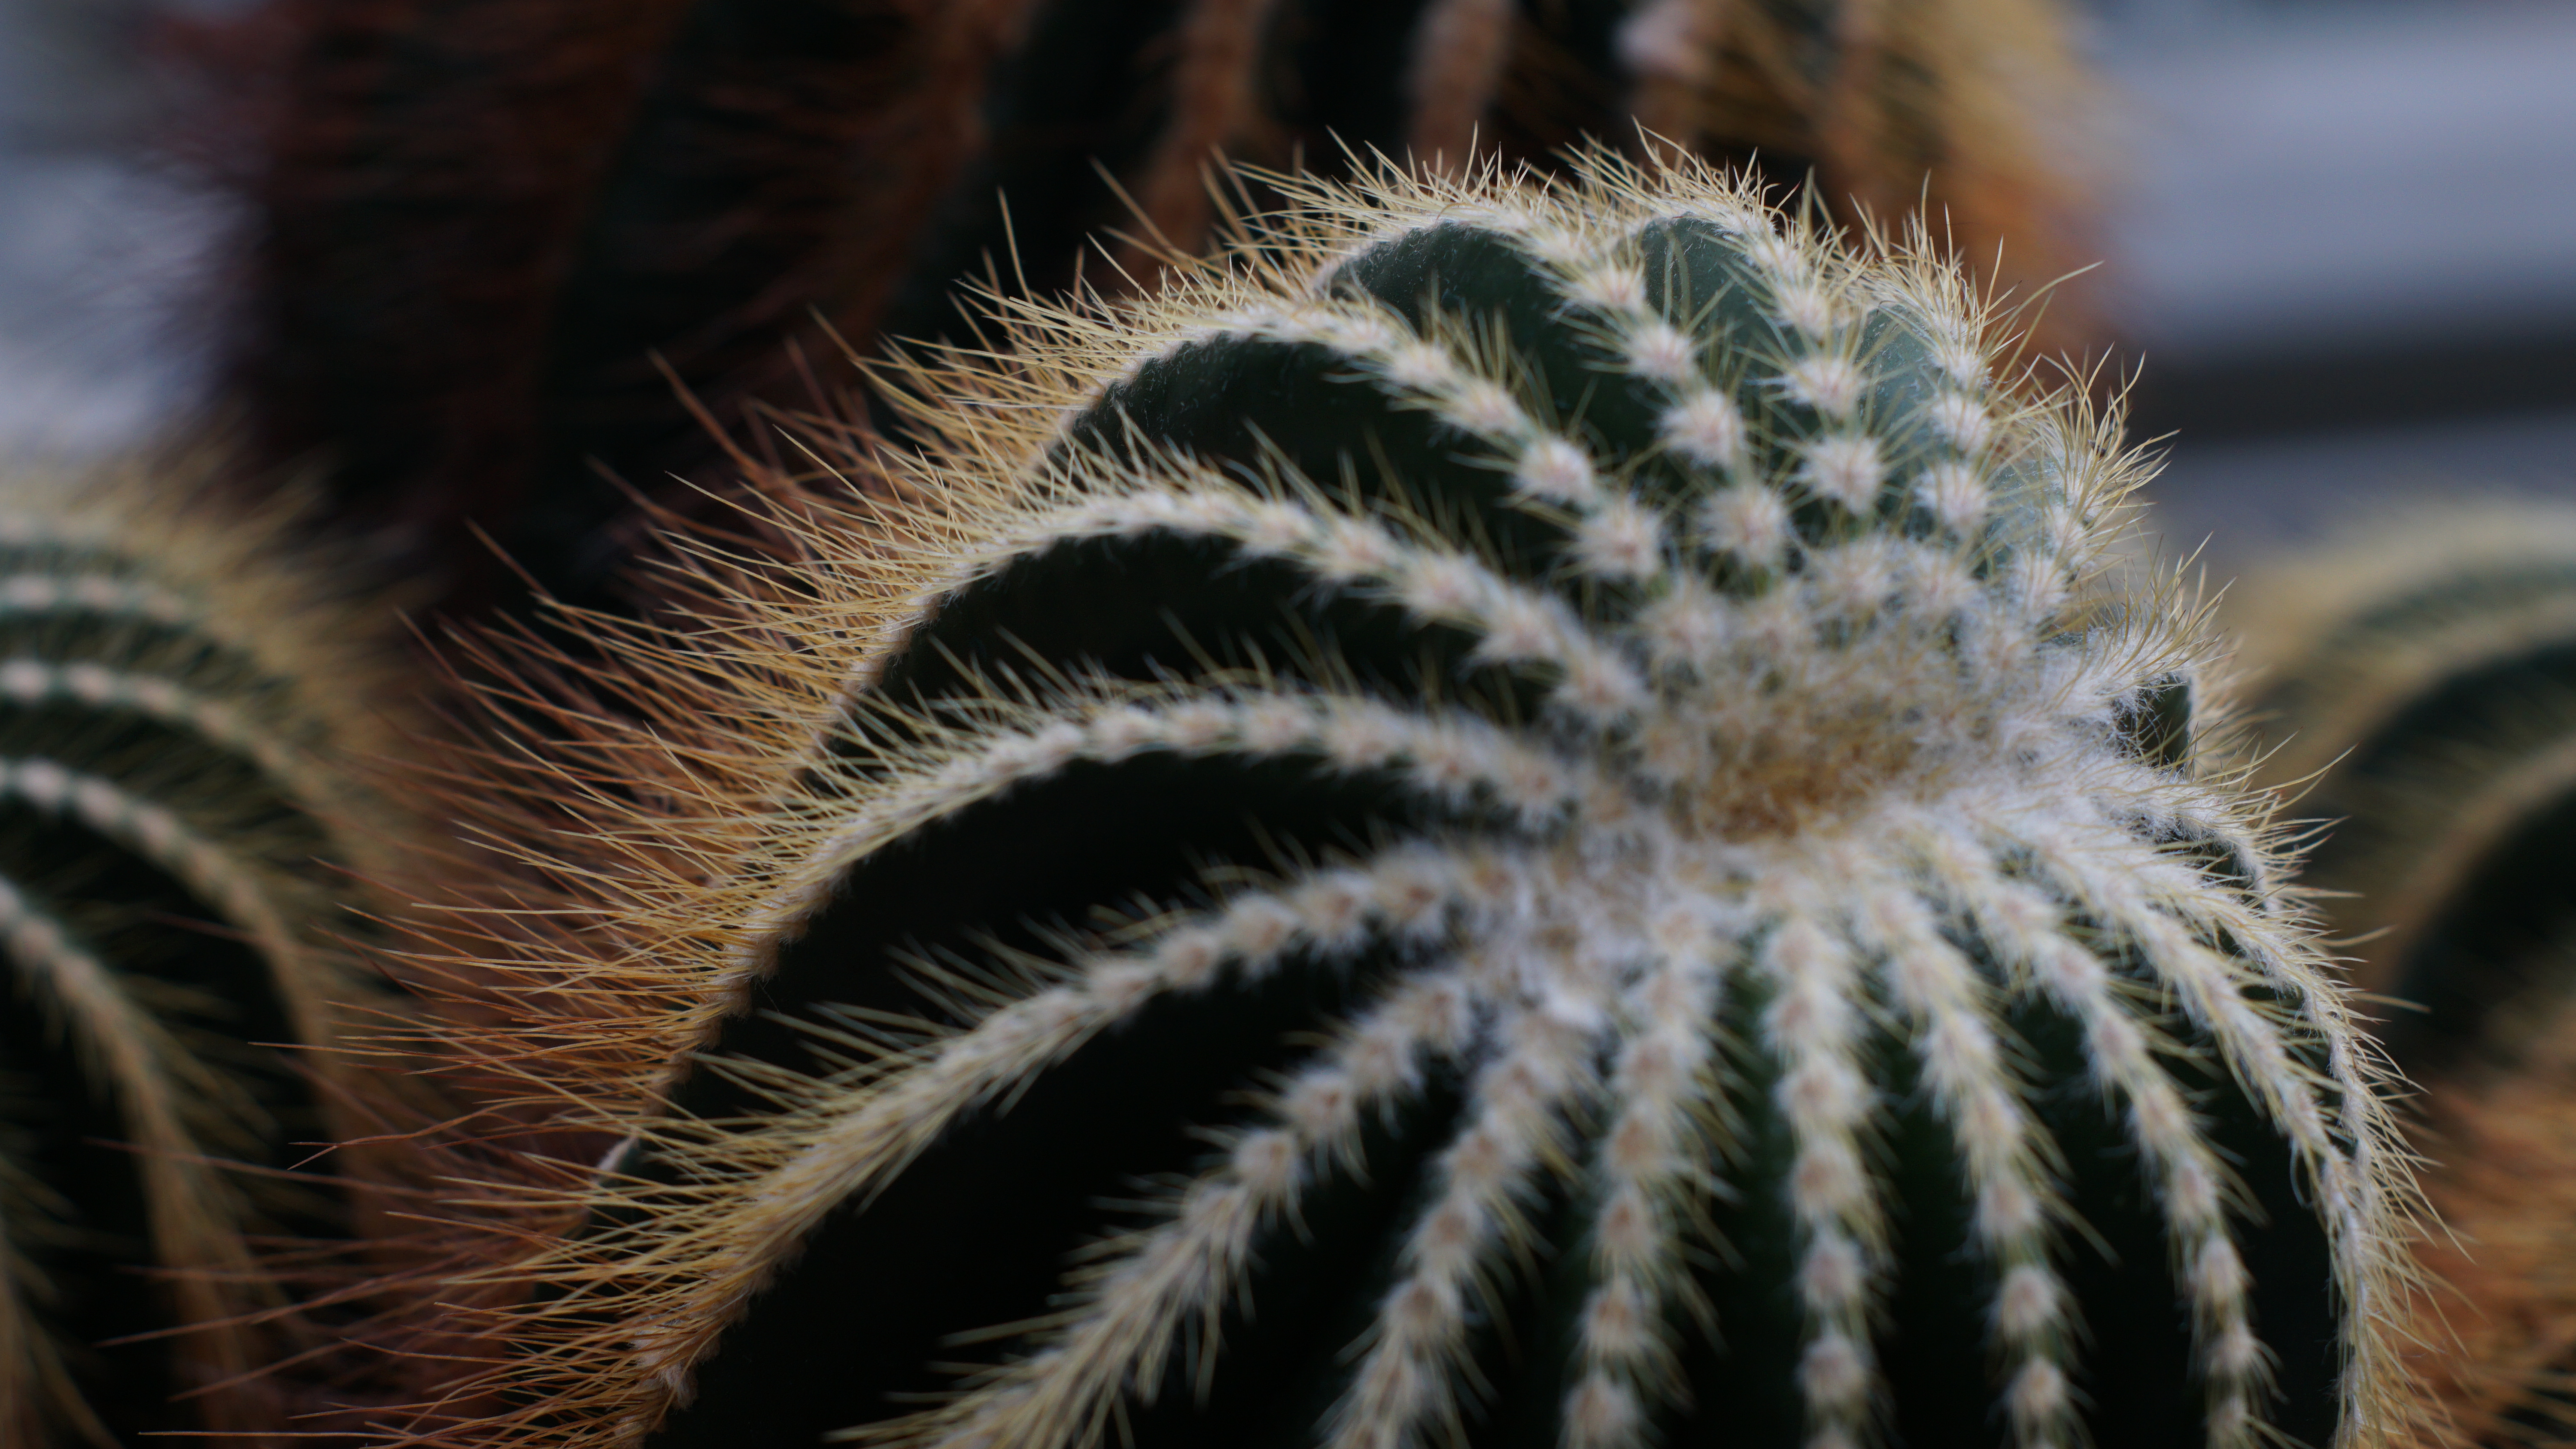
cactus, closeup, organic, nature, plant, close up, thorns spines and prickles, organism, flowering plant, macro photography, hedgehog cactus, snout, caryophyllales, stock photography, fur